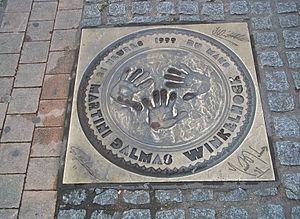
Plaque de bronze des empreintes des vainqueurs des 24 heures 1999
Yannick Dalmas, né le 28 juillet 1961 au Beausset dans le Var, est un ancien pilote moto d'enduro et automobile français. Auteur d'un modeste passage en Formule 1, il s'est surtout distingué dans les épreuves d'endurance, et a notamment remporté à quatre reprises les 24 Heures du Mans. Il est le seul pilote à avoir remporté l'épreuve avec quatre constructeurs différents.